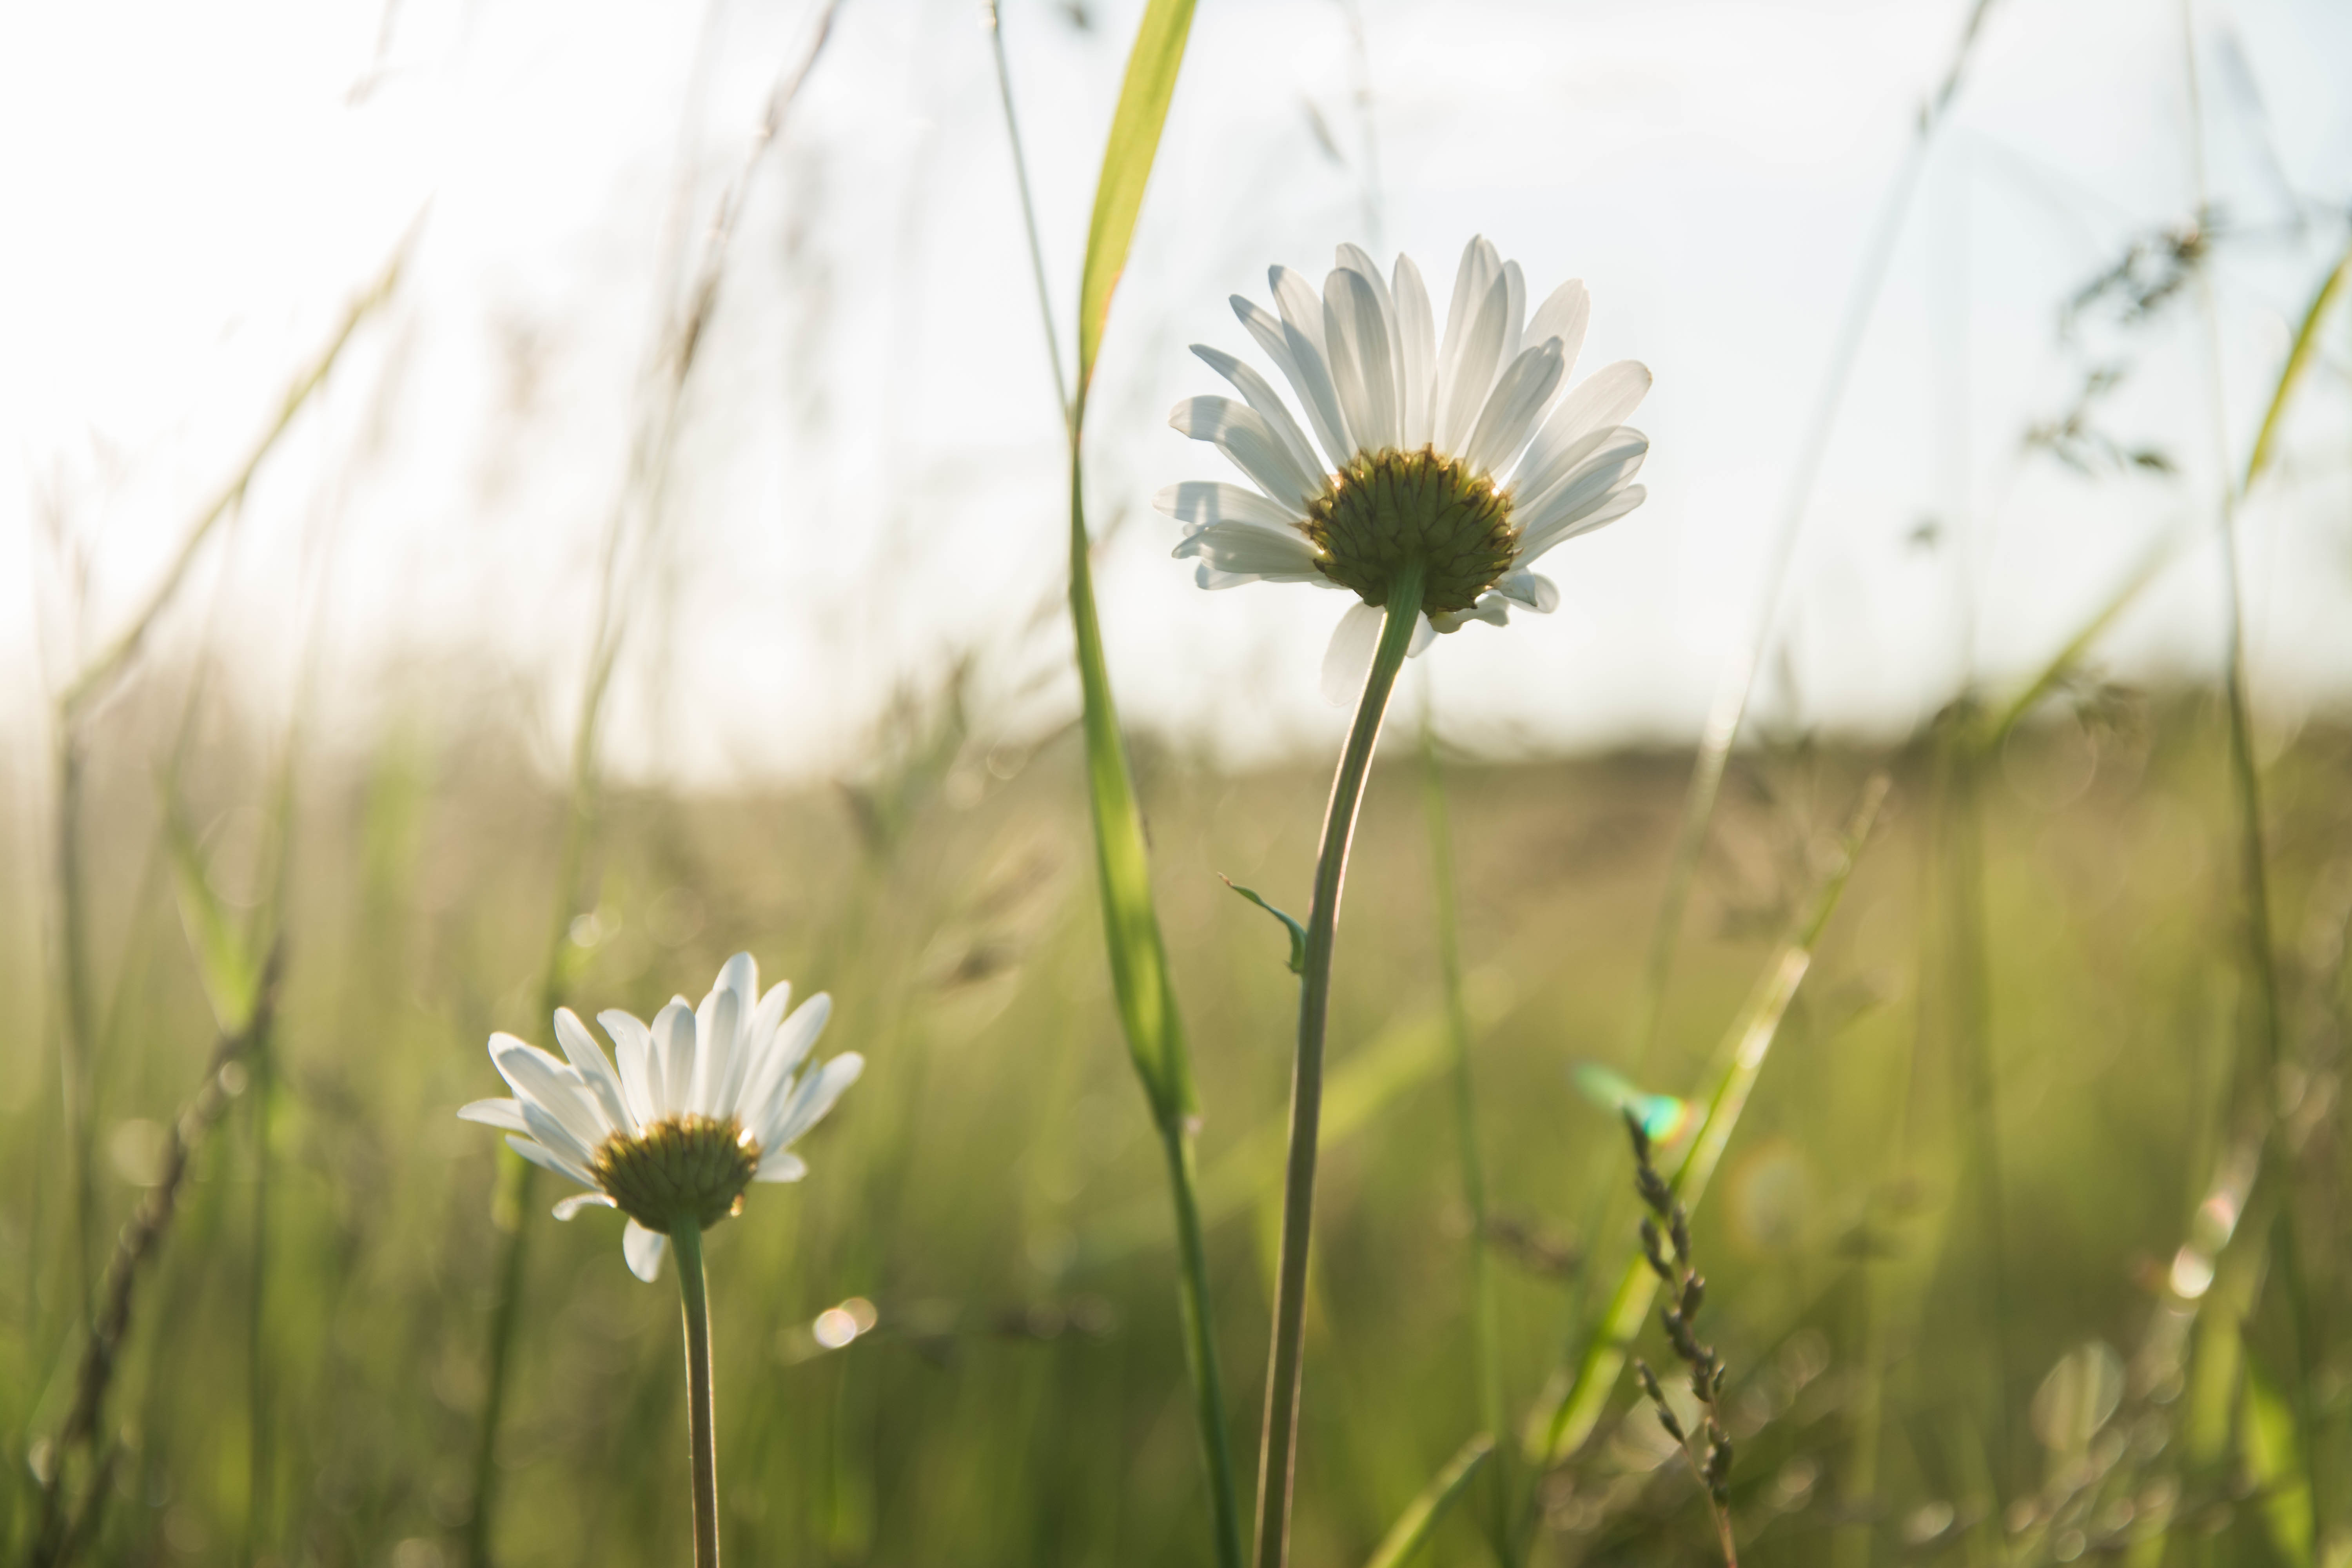
nature, grass, blossom, plant, field, meadow, prairie, sunlight, flower, bloom, daisy, green, botany, flora, wildflower, flowers, close up, grassland, daisies, macro photography, flowering plant, daisy family, oxeye daisy, grass family, plant stem, land plant